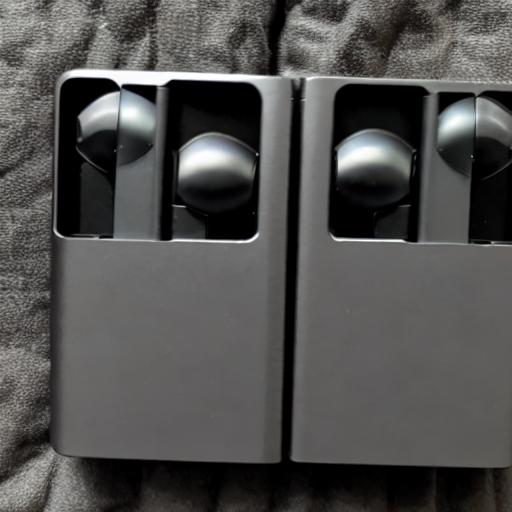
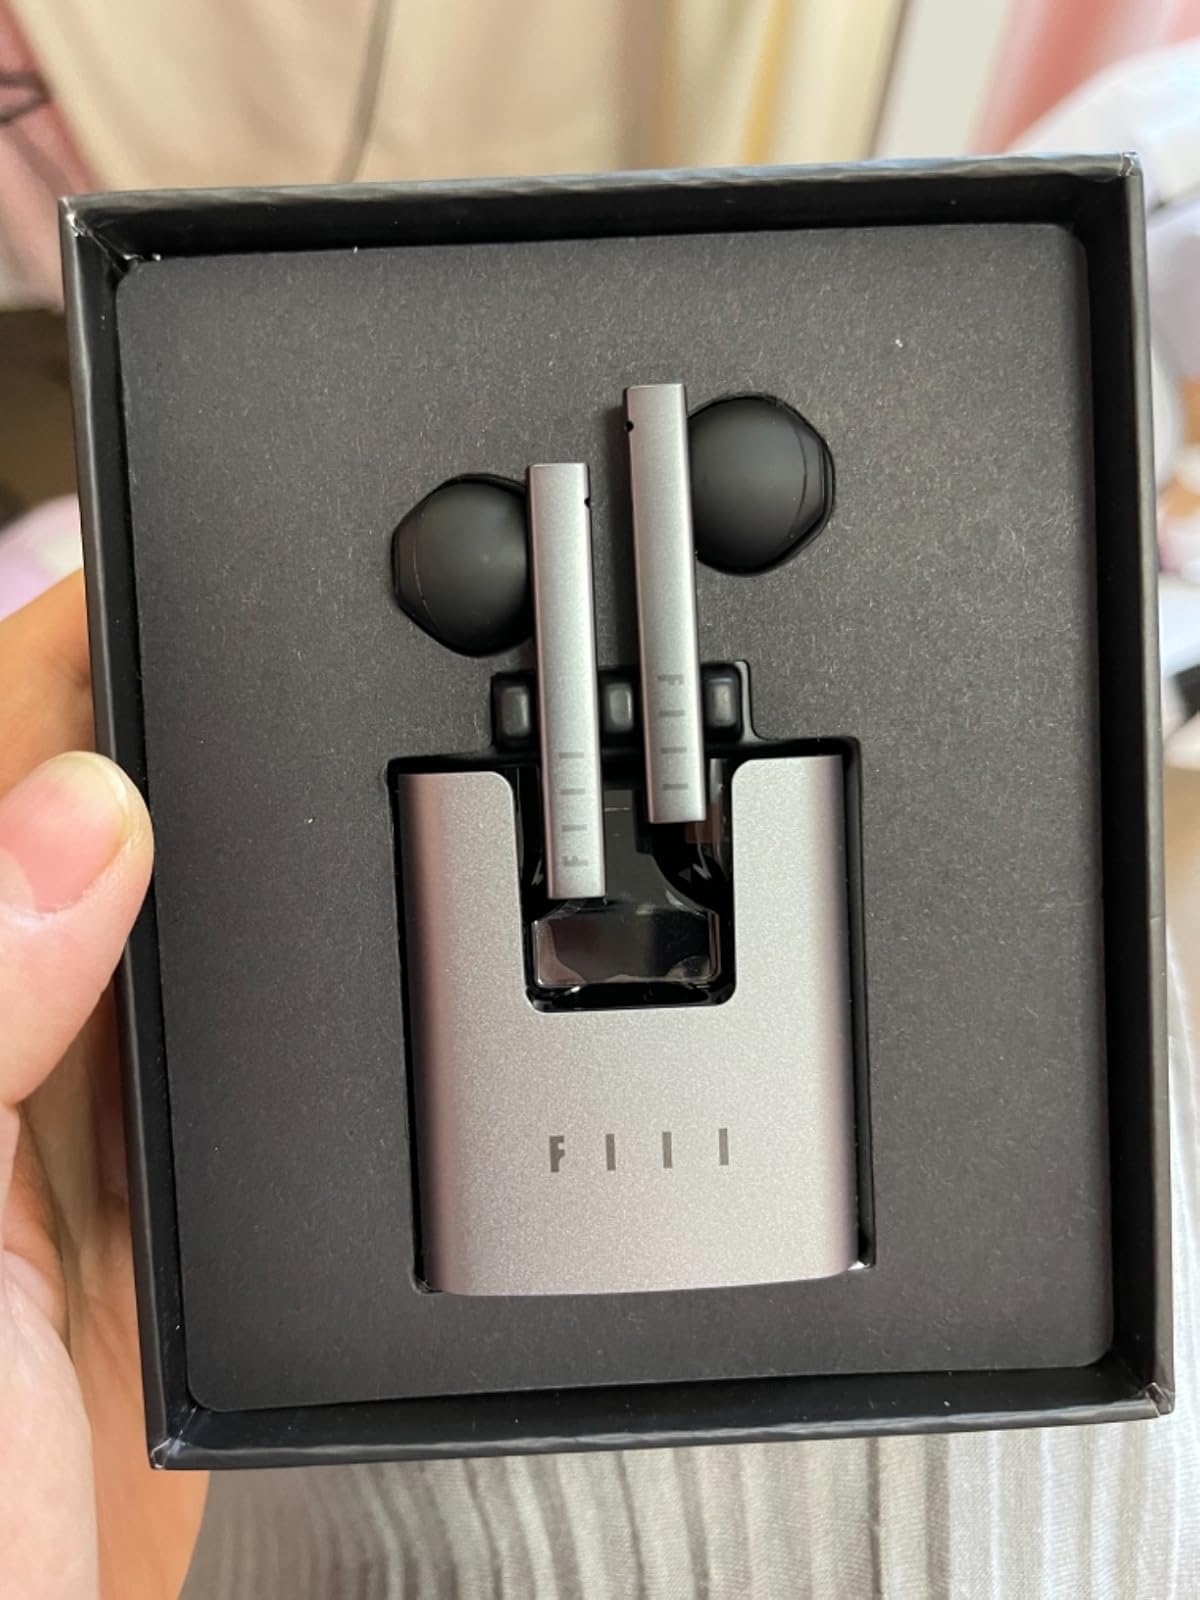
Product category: earbuds
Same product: no